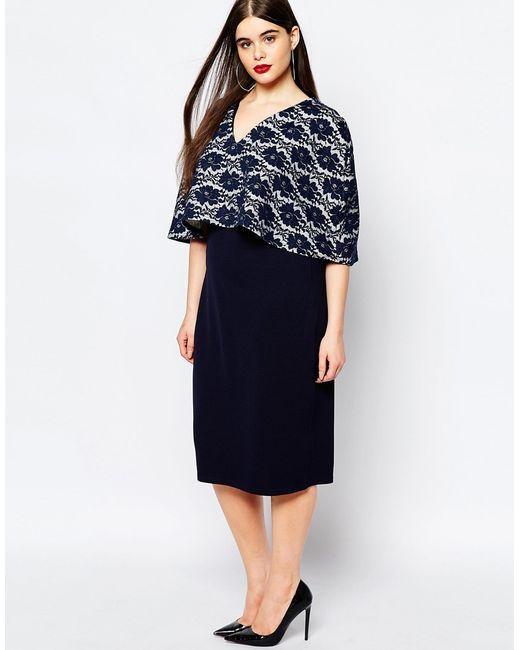
Schwarzes, weißes und blaues Musterdesign auf V-Ausschnitt-Oberteil mit schwarzem, mittlerem Kleid